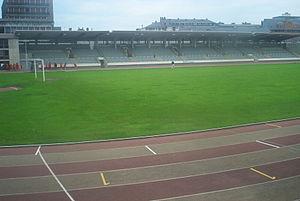
Le stade ADEPS de Jambes (vue de la tribune ""assis"")."
Le stade ADEPS de Jambes est situé au centre de Jambes, Namur. Il fait partie du centre sportif ADEPS « La Mosane ».
Capitale de la Wallonie, Namur est la terre d'accueil ainsi que le berceau d'acteurs du paysage sportif belge et parfois même internationaux.